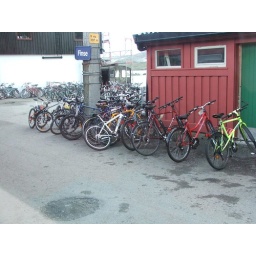
Parking lot for bike in Finse train station